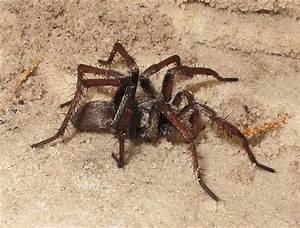
spider